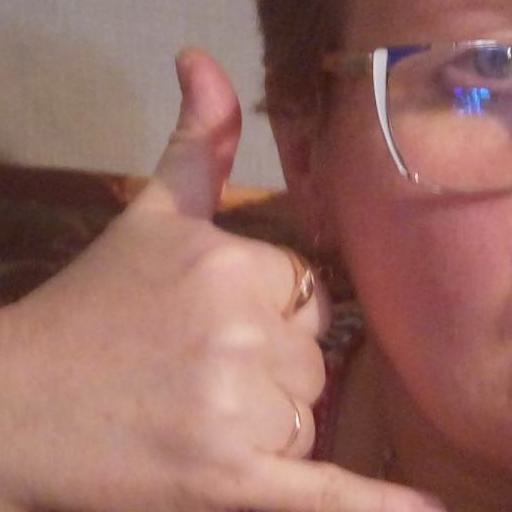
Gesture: call